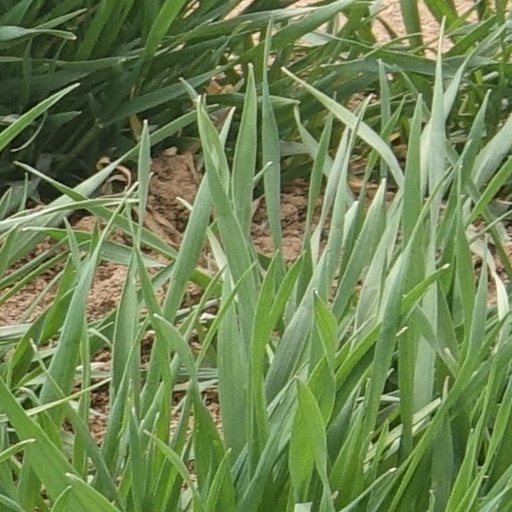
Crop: wheat